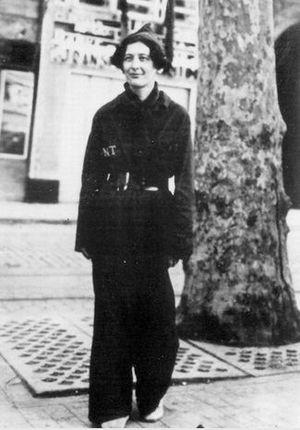
Simone Adolphine Weil [simɔn adɔlfin vɛj] est une philosophe humaniste, née à Paris le 3 février 1909 et morte à Ashford le 24 août 1943.
Georges Albert Maurice Victor Bataille, né le 10 septembre 1897 à Billom, mort le 9 juillet 1962 à Paris, est un bibliothécaire et écrivain français.